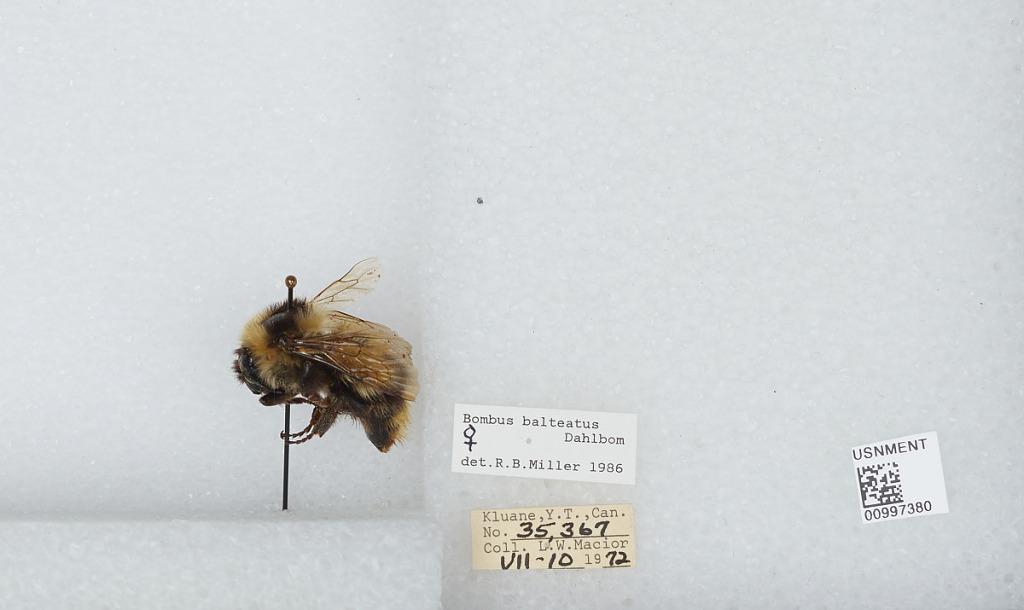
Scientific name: Bombus (Alpinobombus) balteatus Dahlbom
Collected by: L. Macior
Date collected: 1972-7-10
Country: Canada
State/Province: Yukon Territory
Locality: Kluane
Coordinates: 60.75, -139.5
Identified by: Miller, R. B.